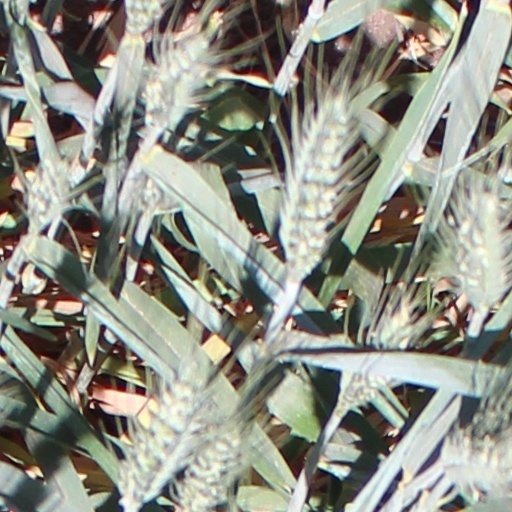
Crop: wheat